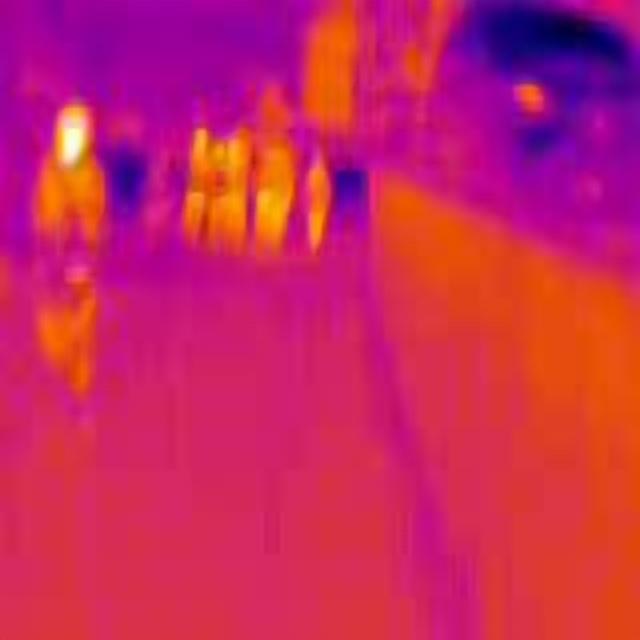
Detected objects:
label: person
label: person
label: person
label: person
label: person
label: person